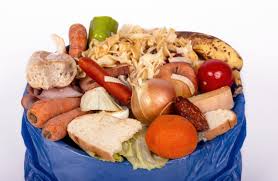
Waste category: biological